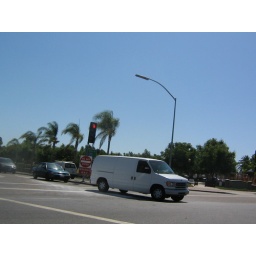
I stuck my hand and camera outside my driverside window and took some pics crossing the bridge over the 15.